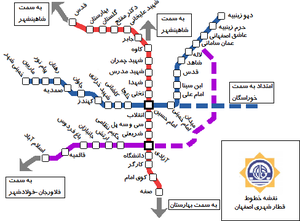
Le métro d'Ispahan est un réseau de métro desservant la ville d'Ispahan troisième ville d'Iran située à 400 kilomètres au sud de la capitale Téhéran et dont l'agglomération compte environ 2 millions d'habitants. Le réseau doit comprendre à terme 3 lignes. Le premier tronçon de la ligne 1 a été inauguré en 2015 et la ligne entière longue de 20 km devrait s'achever fin 2017.